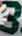
Number: 3